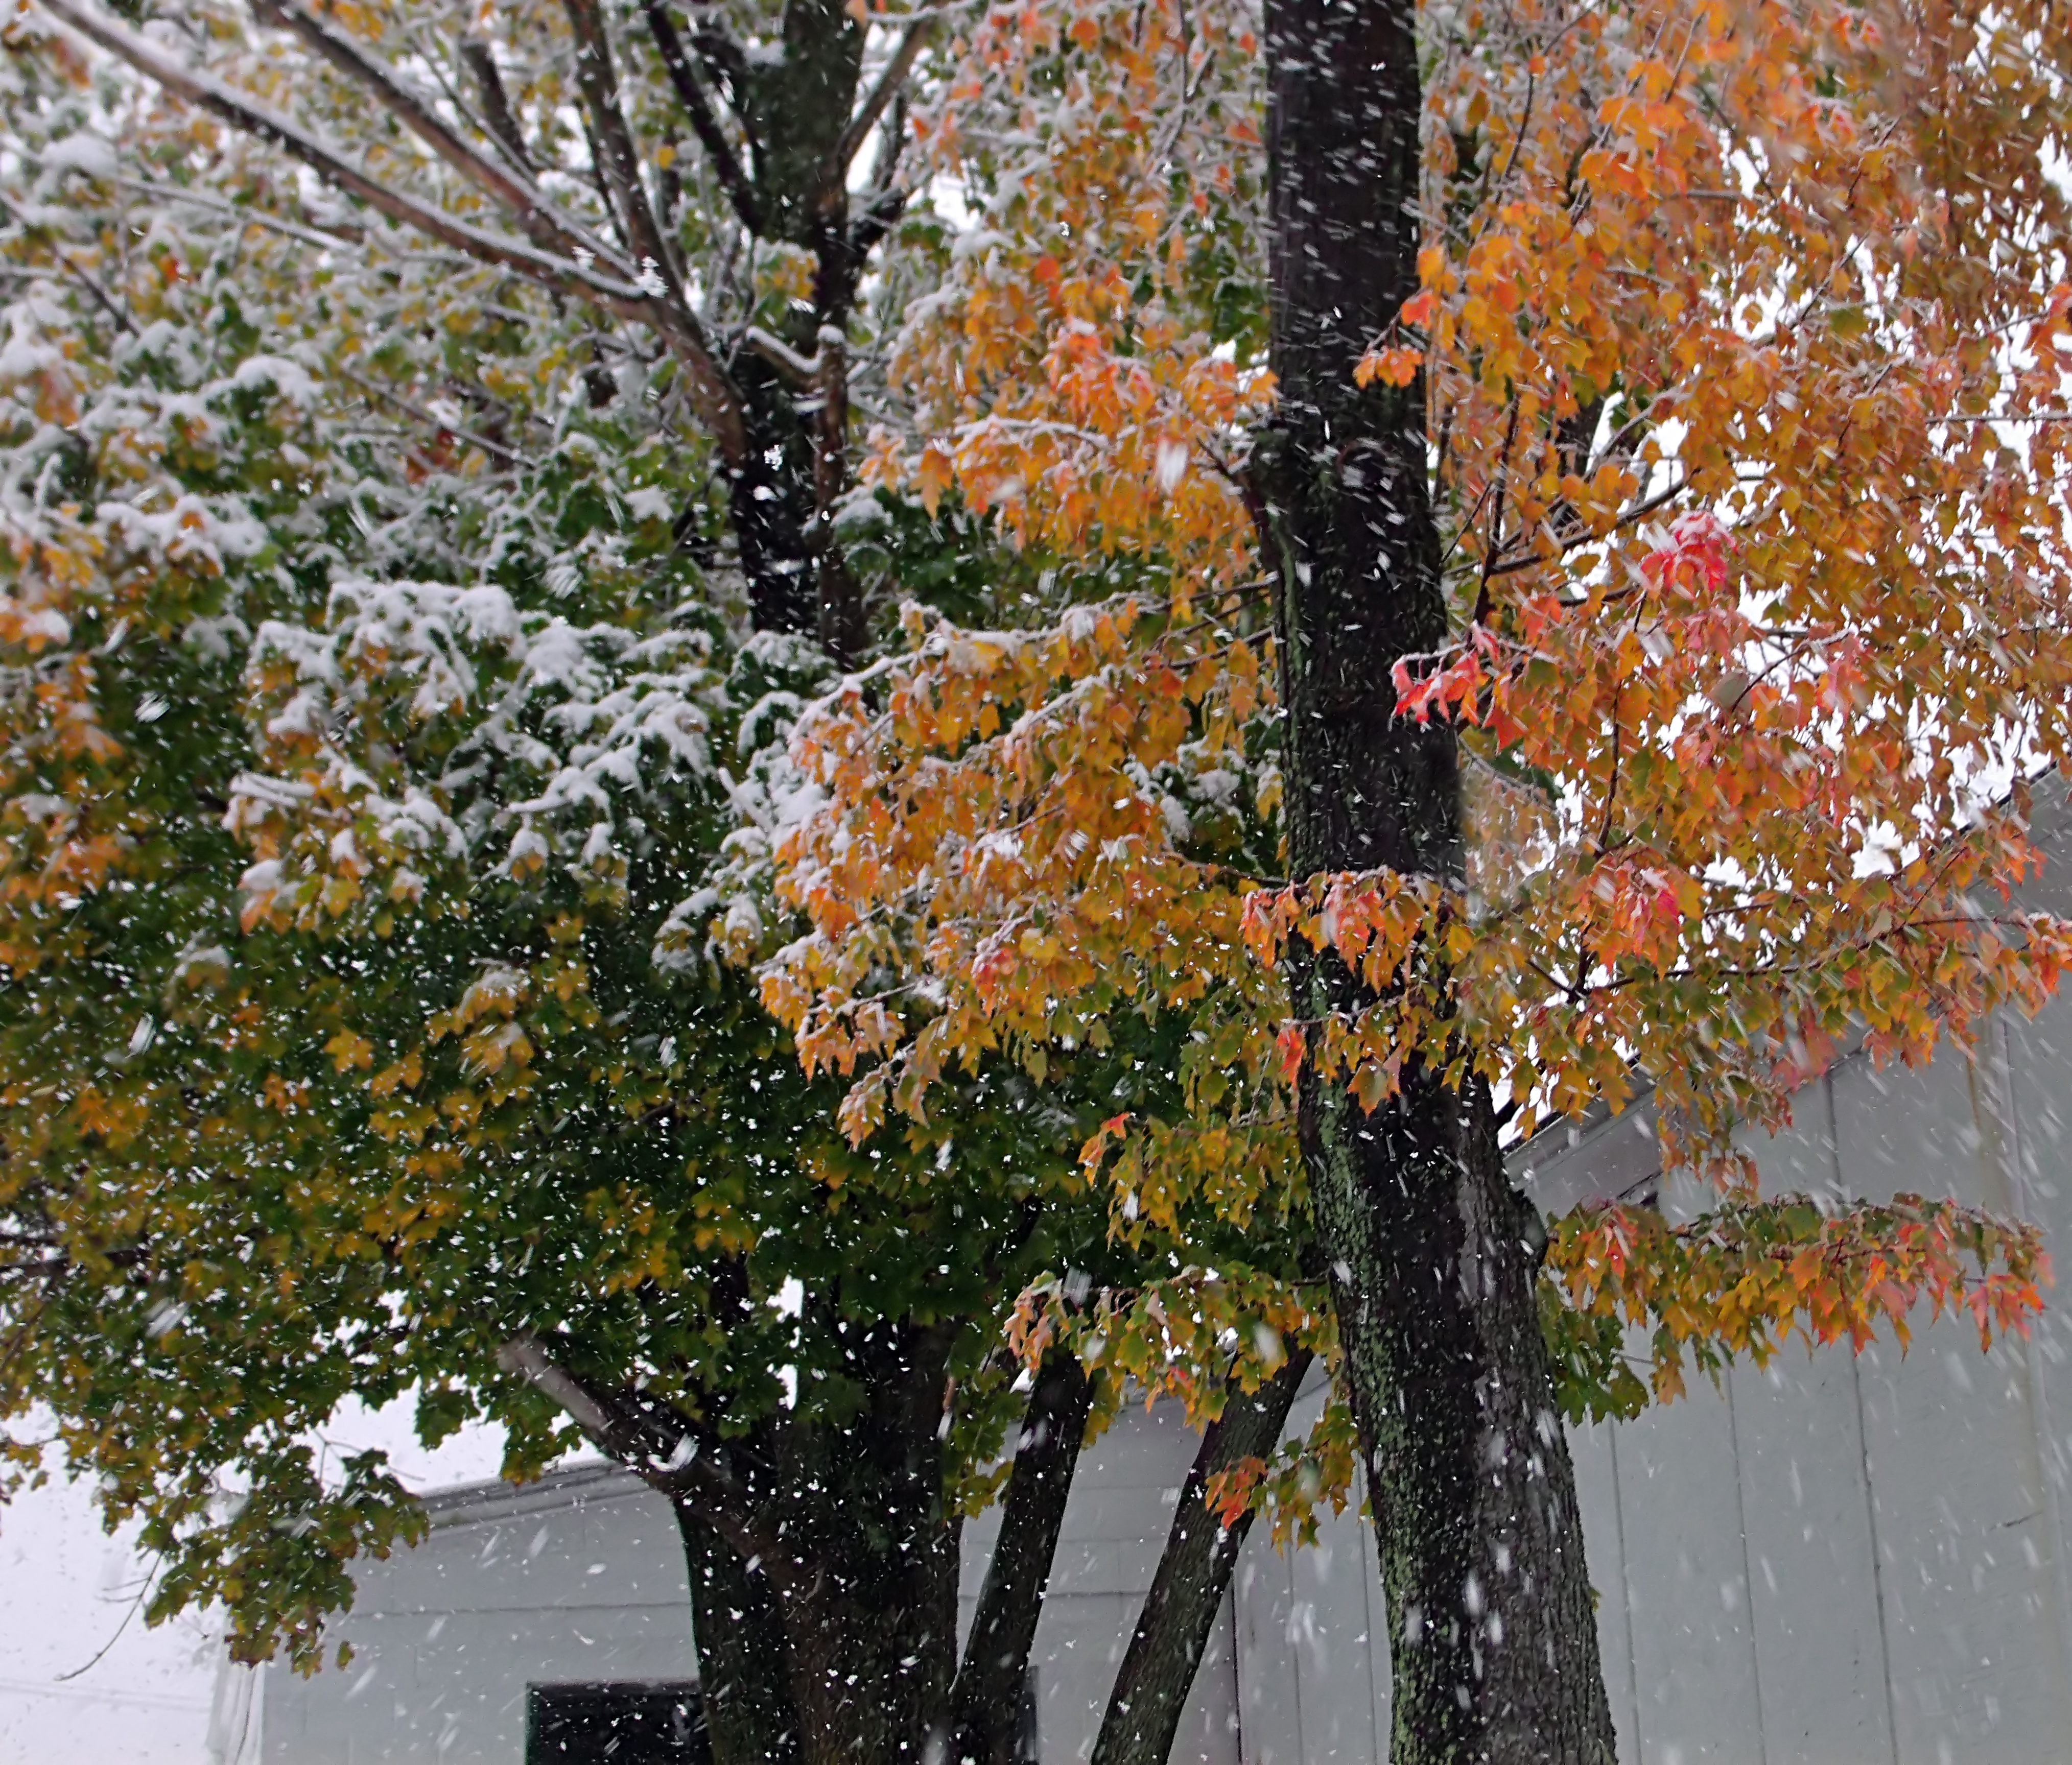
tree, branch, snow, plant, leaf, flower, foliage, autumn, weather, botany, season, trees, creativecommons, shrub, pennsylvania, lehighvalley, northamptoncounty, snowstorm, earlyseasonsnow, earlyseasonsnowfall, flowering plant, woody plant, land plant